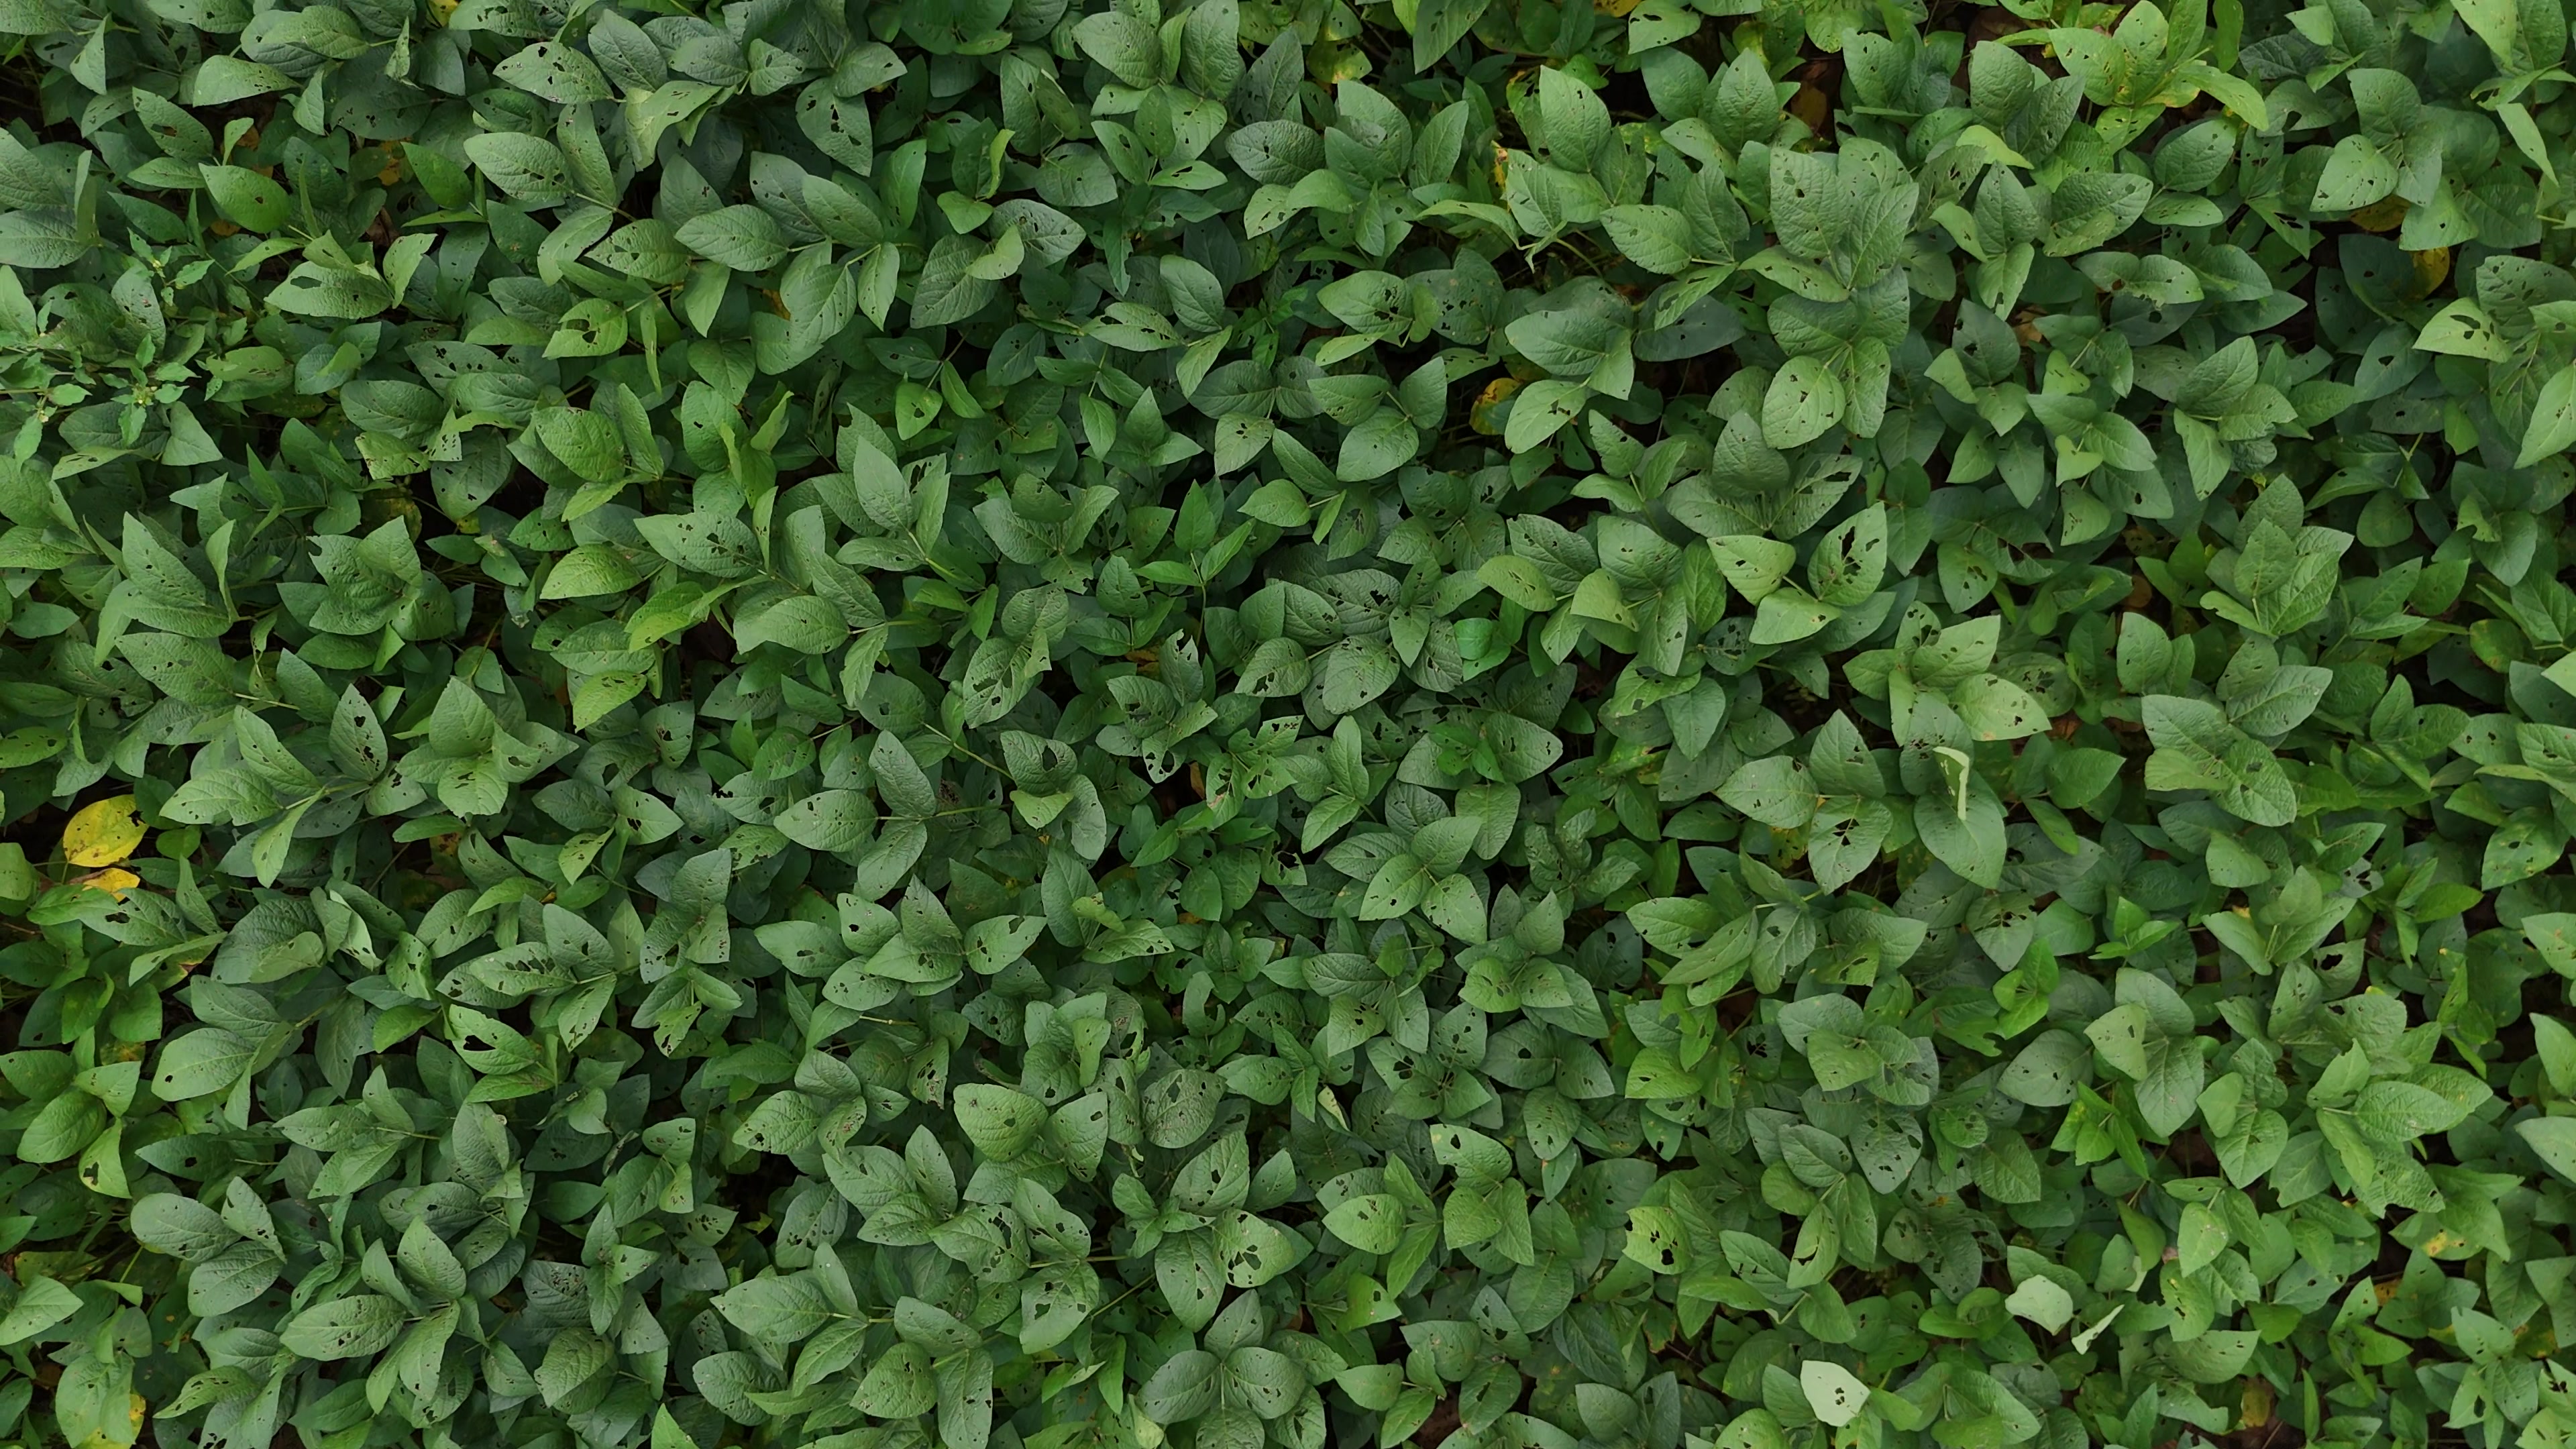
Label: Rust